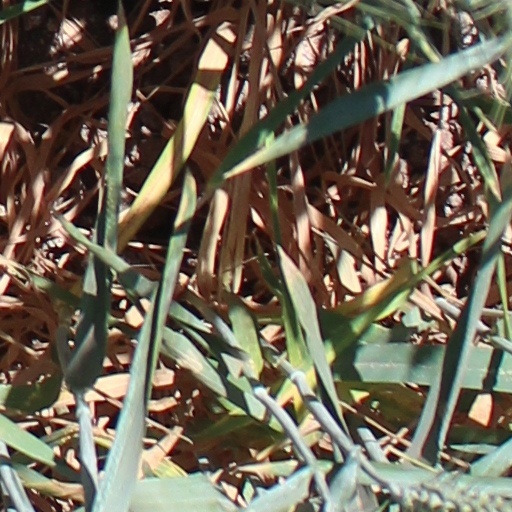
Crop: wheat